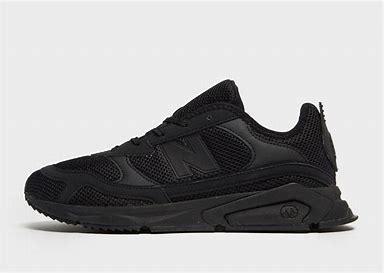
Brand: New
Model: Balance New Balance X Racer